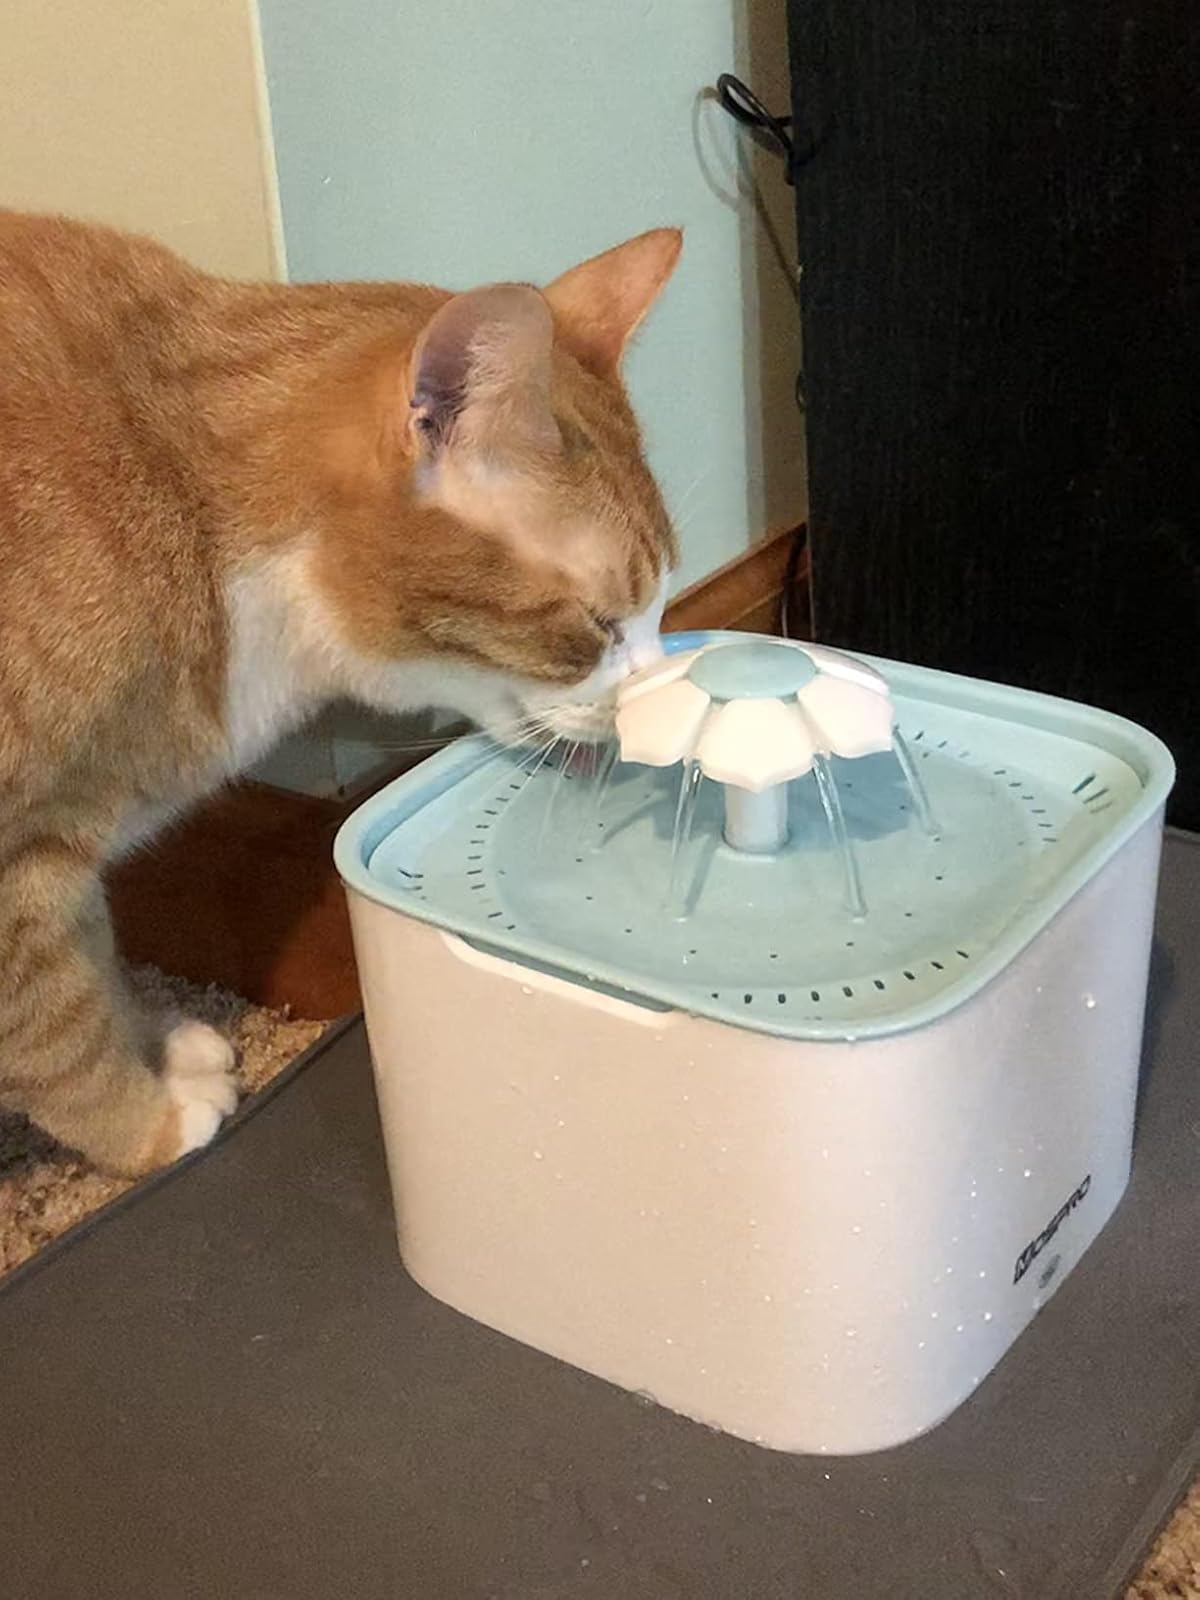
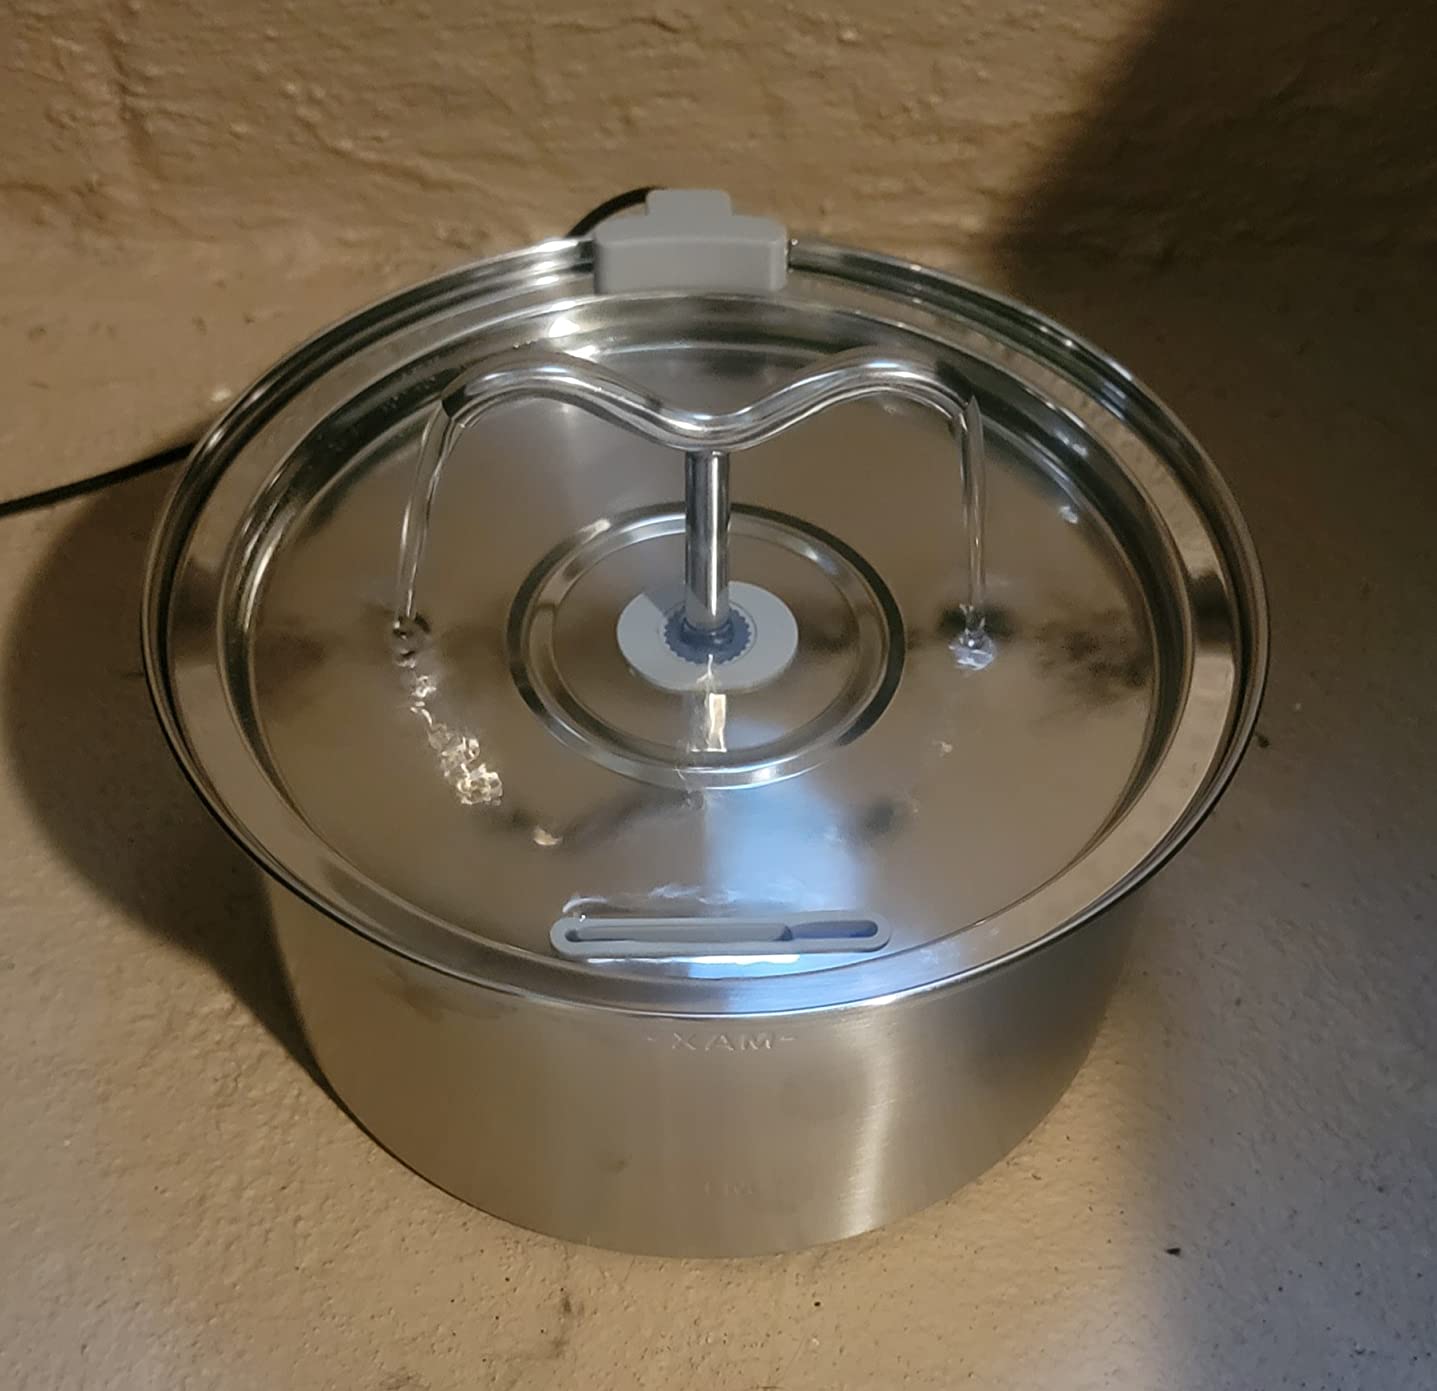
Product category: items_bowl
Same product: no